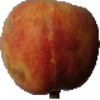
Label: Peach 1